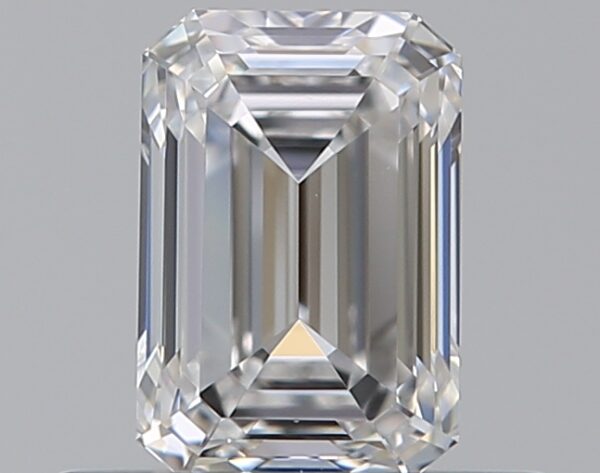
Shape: emerald
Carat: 0.5
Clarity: VVS1
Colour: E
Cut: EX
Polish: EX
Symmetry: VG
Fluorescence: F
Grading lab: GIA
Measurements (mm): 5.35 x 3.65 x 2.49